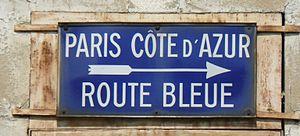
Les grandes vacances désignent, depuis le XIXᵉ siècle en Europe, la plus longue période de vacances scolaires, correspondant généralement aujourd'hui aux mois de juillet, d'août et début septembre. Cette période est celles des moissons dans l'hémisphère nord, qui nécessitaient auparavant la présence des enfants auprès de leurs parents dans les champs pour les travaux agricoles. Depuis la seconde moitié du XXᵉ siècle qui vit l'avènement des congés payés, les grandes vacances sont synonymes des vacances d'été et leurs conséquences touristiques.
La route nationale 7, ou RN 7, ou encore N 7, parfois également appelée la « route Bleue » ou encore la « route des vacances », était la plus longue des routes nationales de France avec 996 km. Avant son déclassement partiel, elle reliait Paris à Menton via l'ouest de la Bourgogne, le nord de l'Auvergne, la vallée du Rhône, le massif de l'Esterel et la Côte d'Azur.